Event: Nepal Earthquake
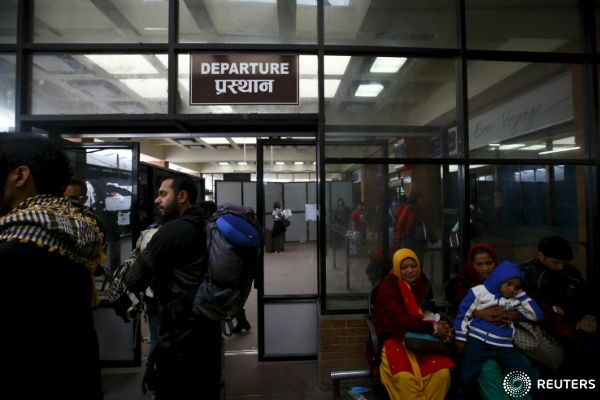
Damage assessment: no_damage